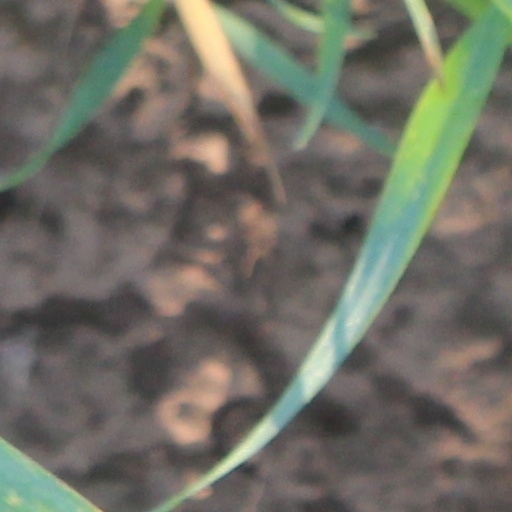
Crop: wheat